MPI MPXpress

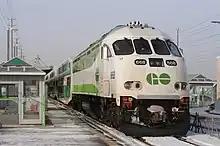
An MPI MP54AC locomotive in the new GO Transit livery. GO Transit is currently the only operator of this model.

The MP54AC (also known as MP40PHTC-T4AC) is the latest locomotive in the MPXpress family and the only model available for sale in the US. It is designed to both meet the EPA's stringent Tier 4 emissions standard and offer higher performance than the MP40PH-3C. The MP54AC is a genset locomotive, using a pair of Cummins QSK60 60-liter, 16-cylinder engines rated at 2,700 hp each (5,400 hp total) and during periods of low power demand, the locomotive can operate on just one engine to reduce noise pollution and boost fuel efficiency. The 5,400 total horsepower qualifies the MP54AC as the most powerful diesel-electric passenger locomotive in North America, both currently and historically.